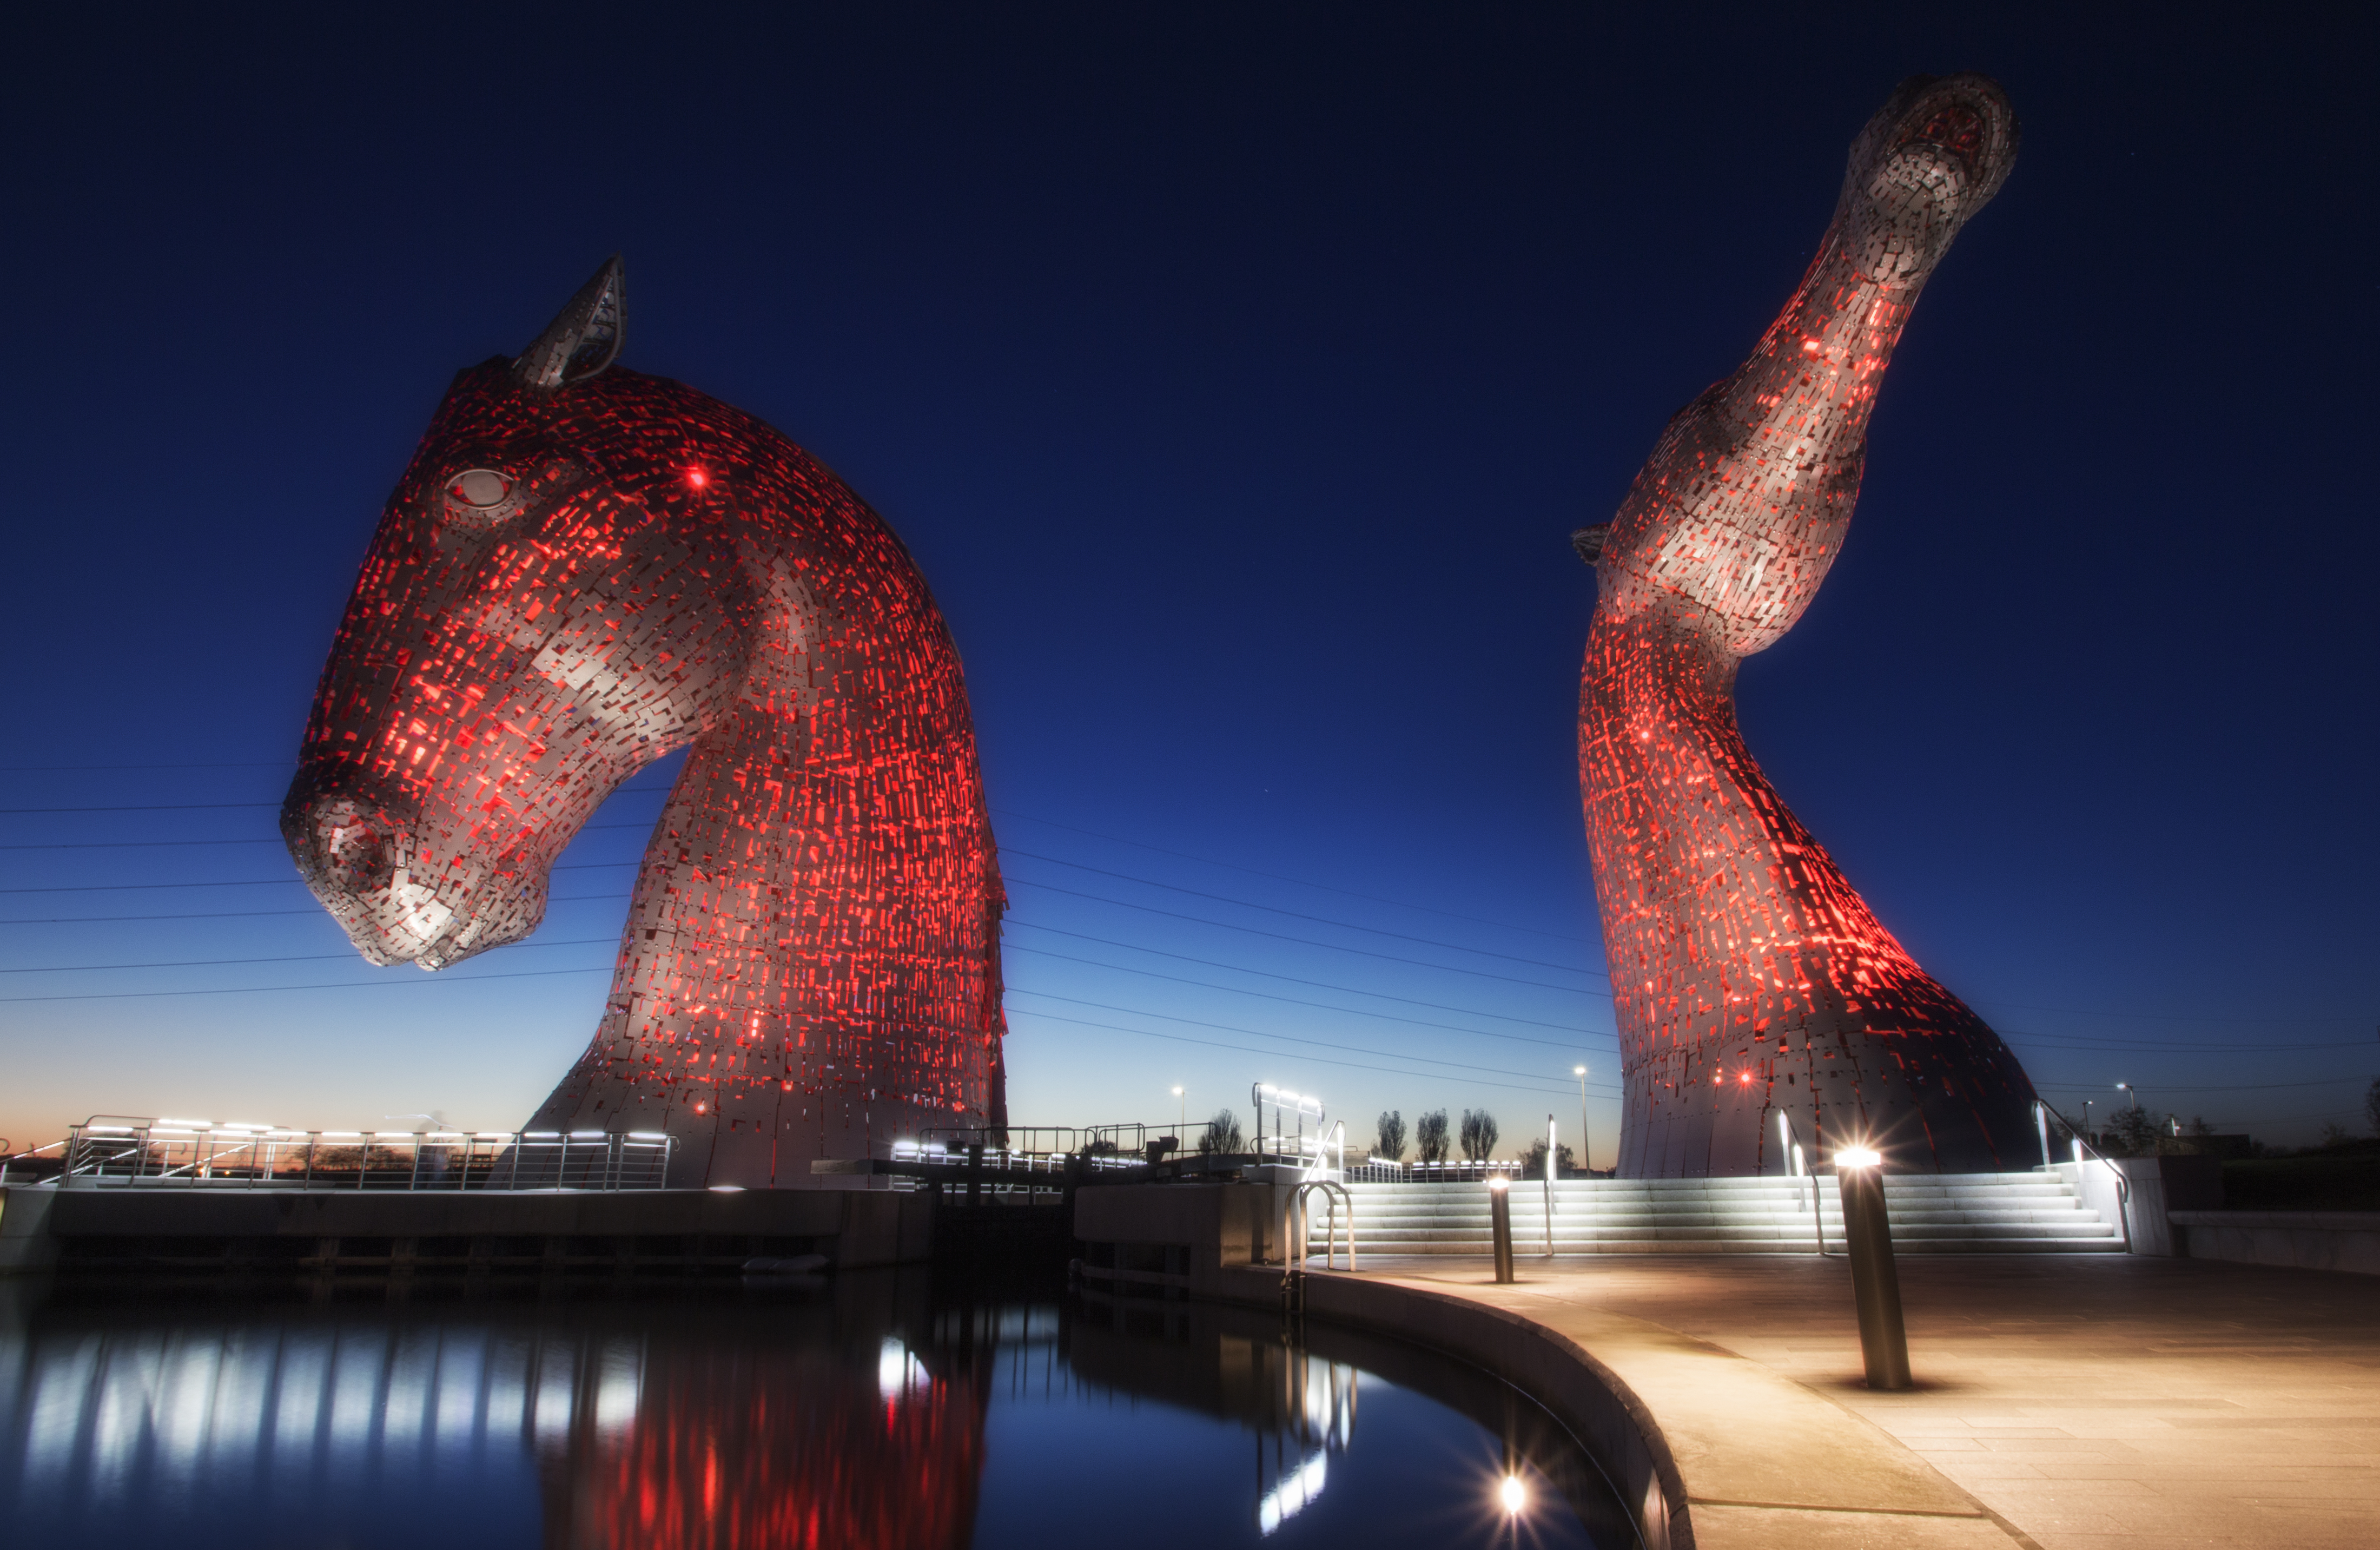
light, night, skyscraper, cityscape, dusk, evening, reflection, landmark, scotland, tourist attraction, helix, falkirk, kelpies, helixpark, thekelpies